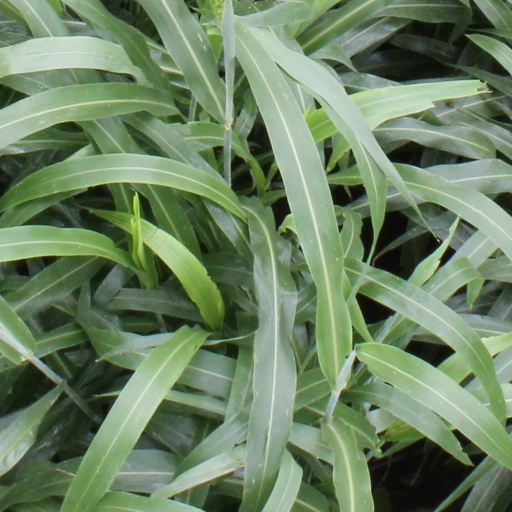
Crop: sorghum